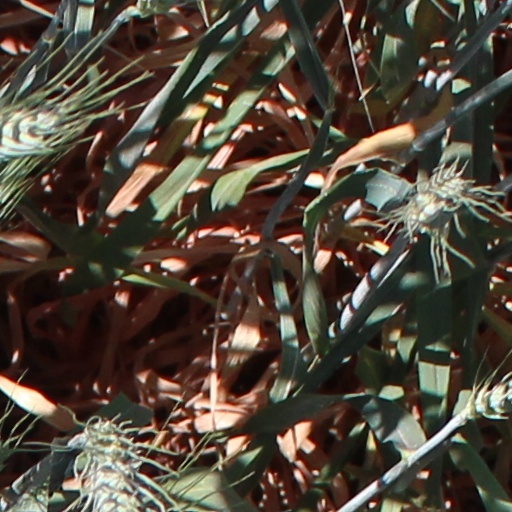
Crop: wheat